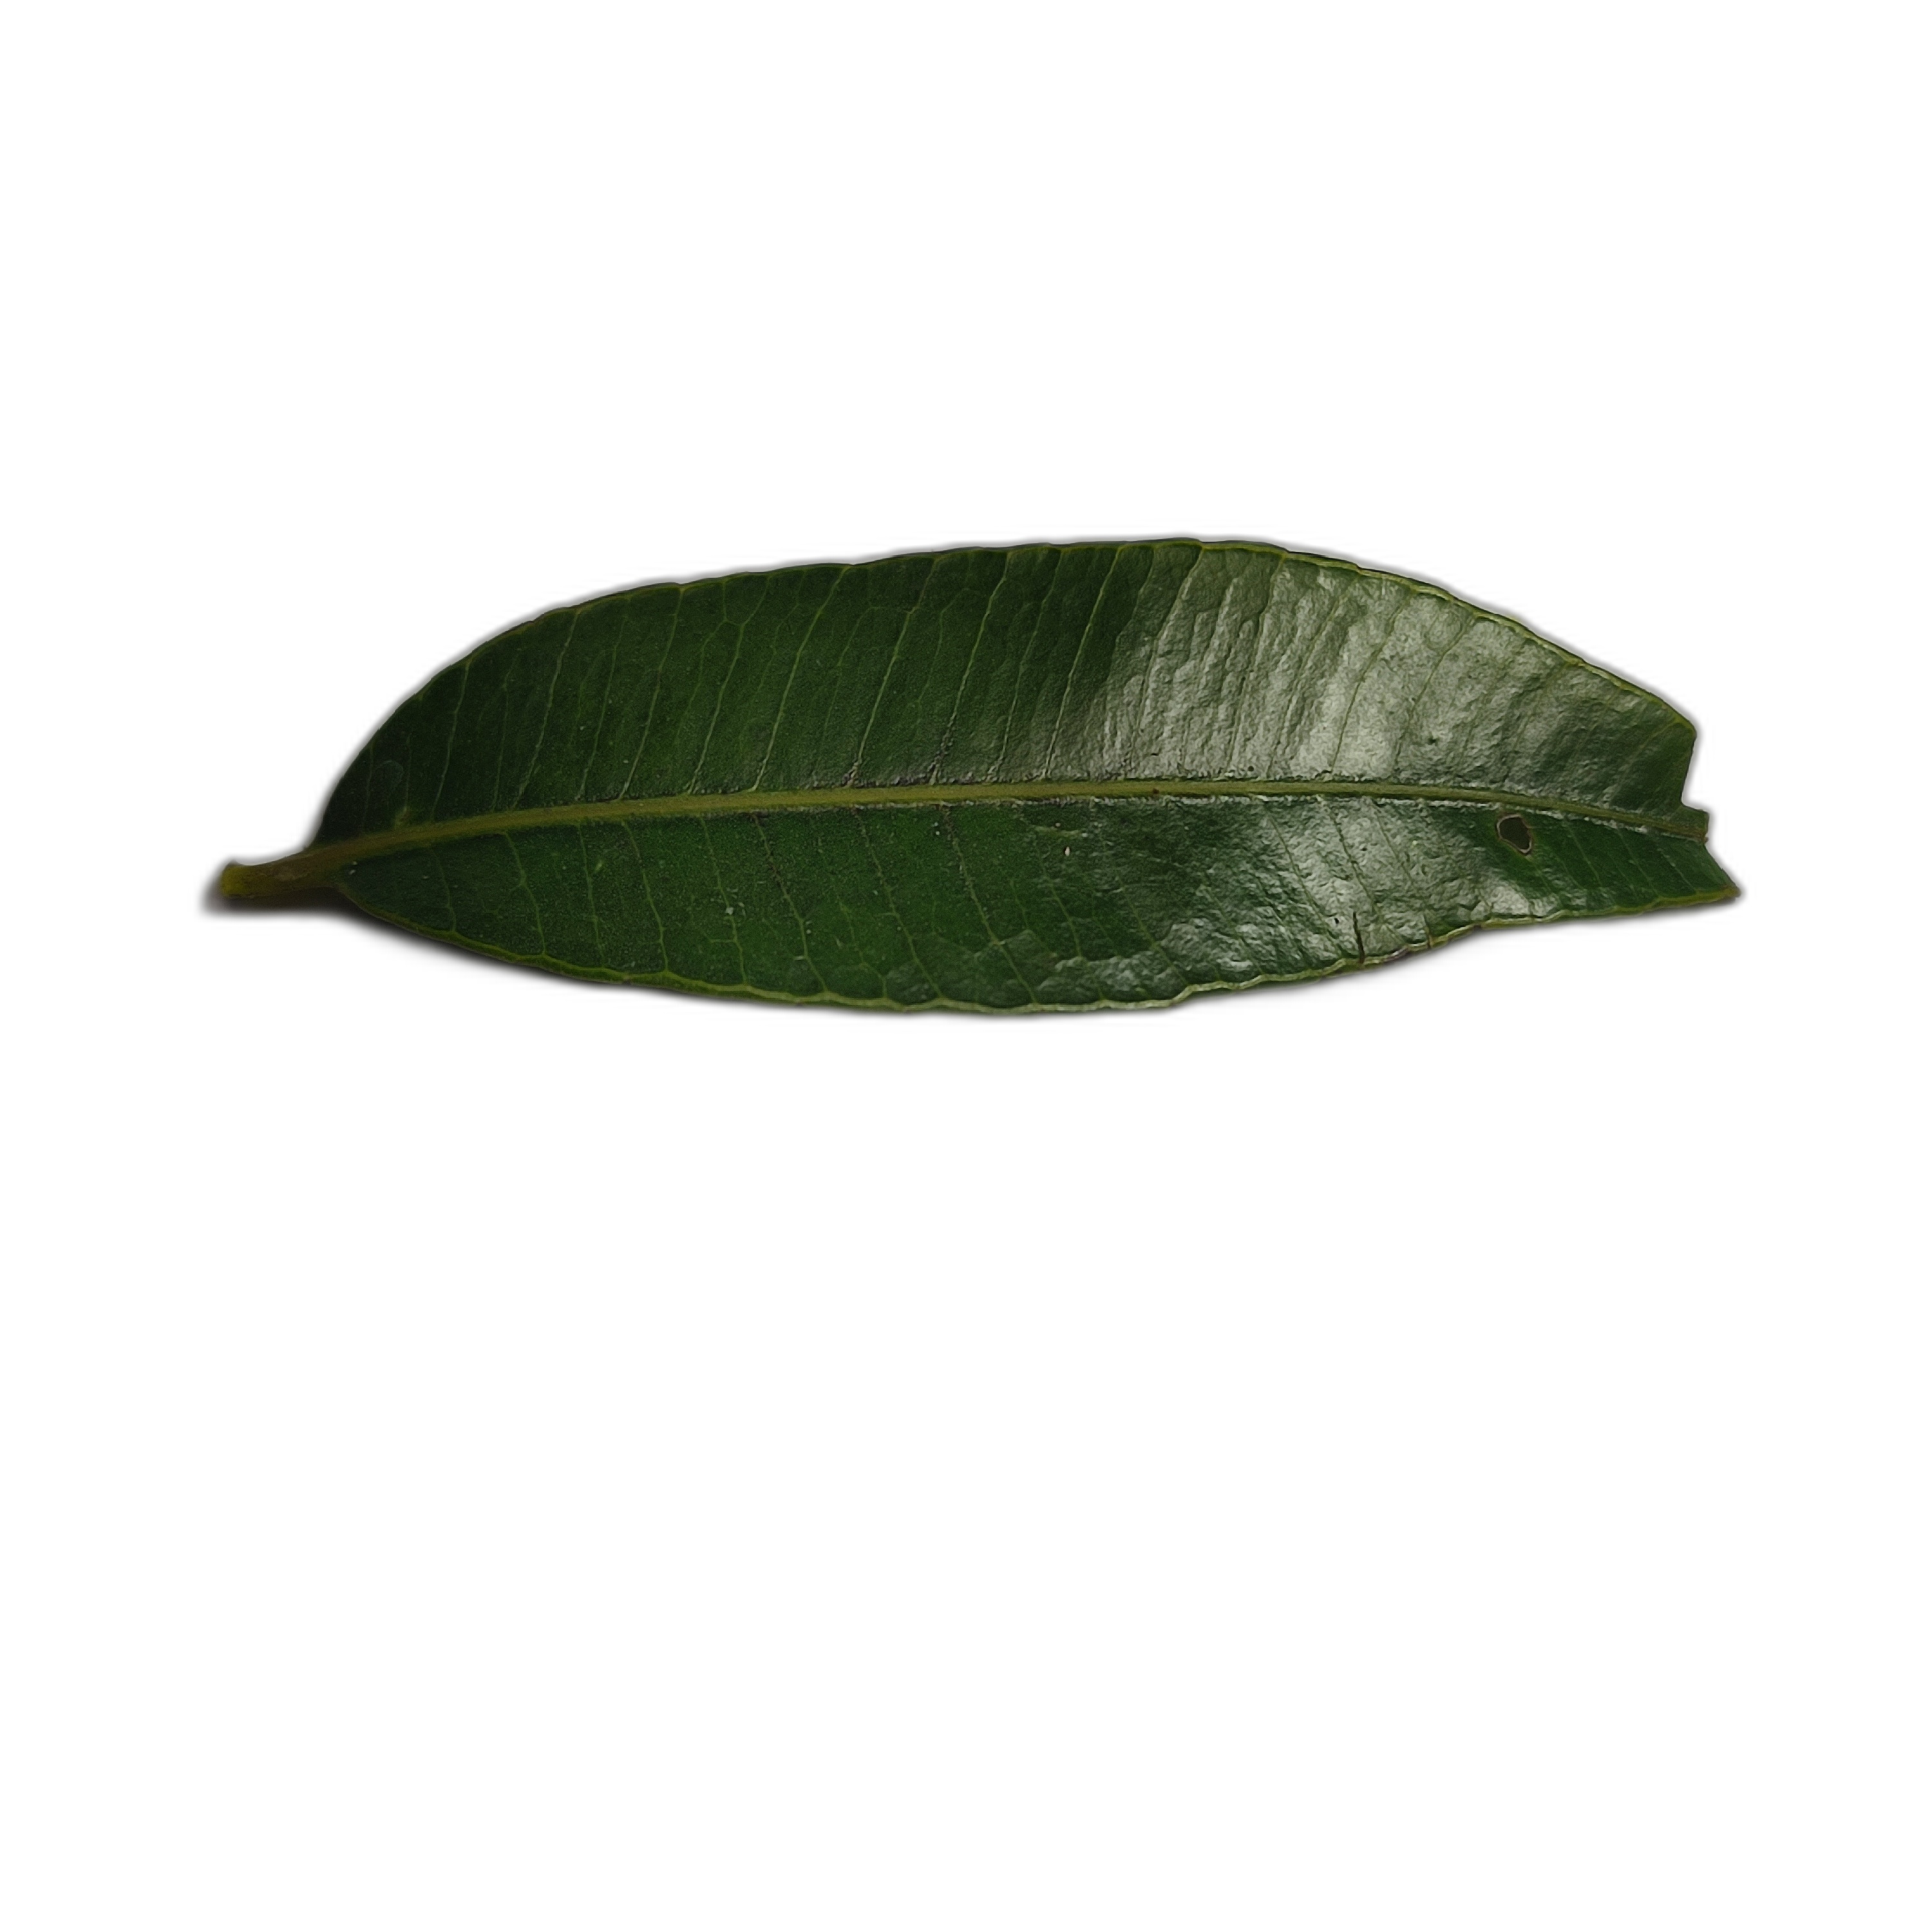
Label: healthy